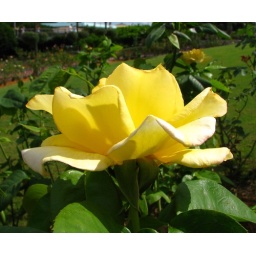
Taken in the plaza rose garden located to right of cinderella's castle